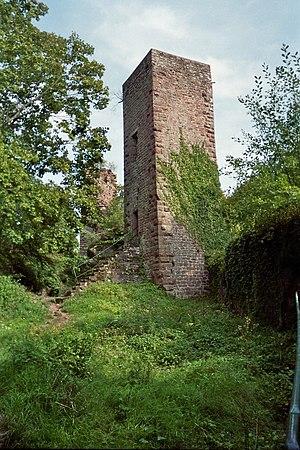
Château fort du Griffon ou de Greifenstein, aux environs de Saverne, Bas-Rhin, France. Au premier plan
Le château de Greifenstein se situe dans la commune française de Saverne, dans le département du Bas-Rhin. Il fait l’objet d’un classement au titre des monuments historiques depuis décembre 1898.
Cet article recense de manière non exhaustive les châteaux, maisons fortes, mottes castrales, situés dans le département français du Bas-Rhin. Il est fait état des inscriptions et classements au titre des monuments historiques.
Ce tableau présente la liste de tous les monuments historiques de Saverne, classés ou inscrits.